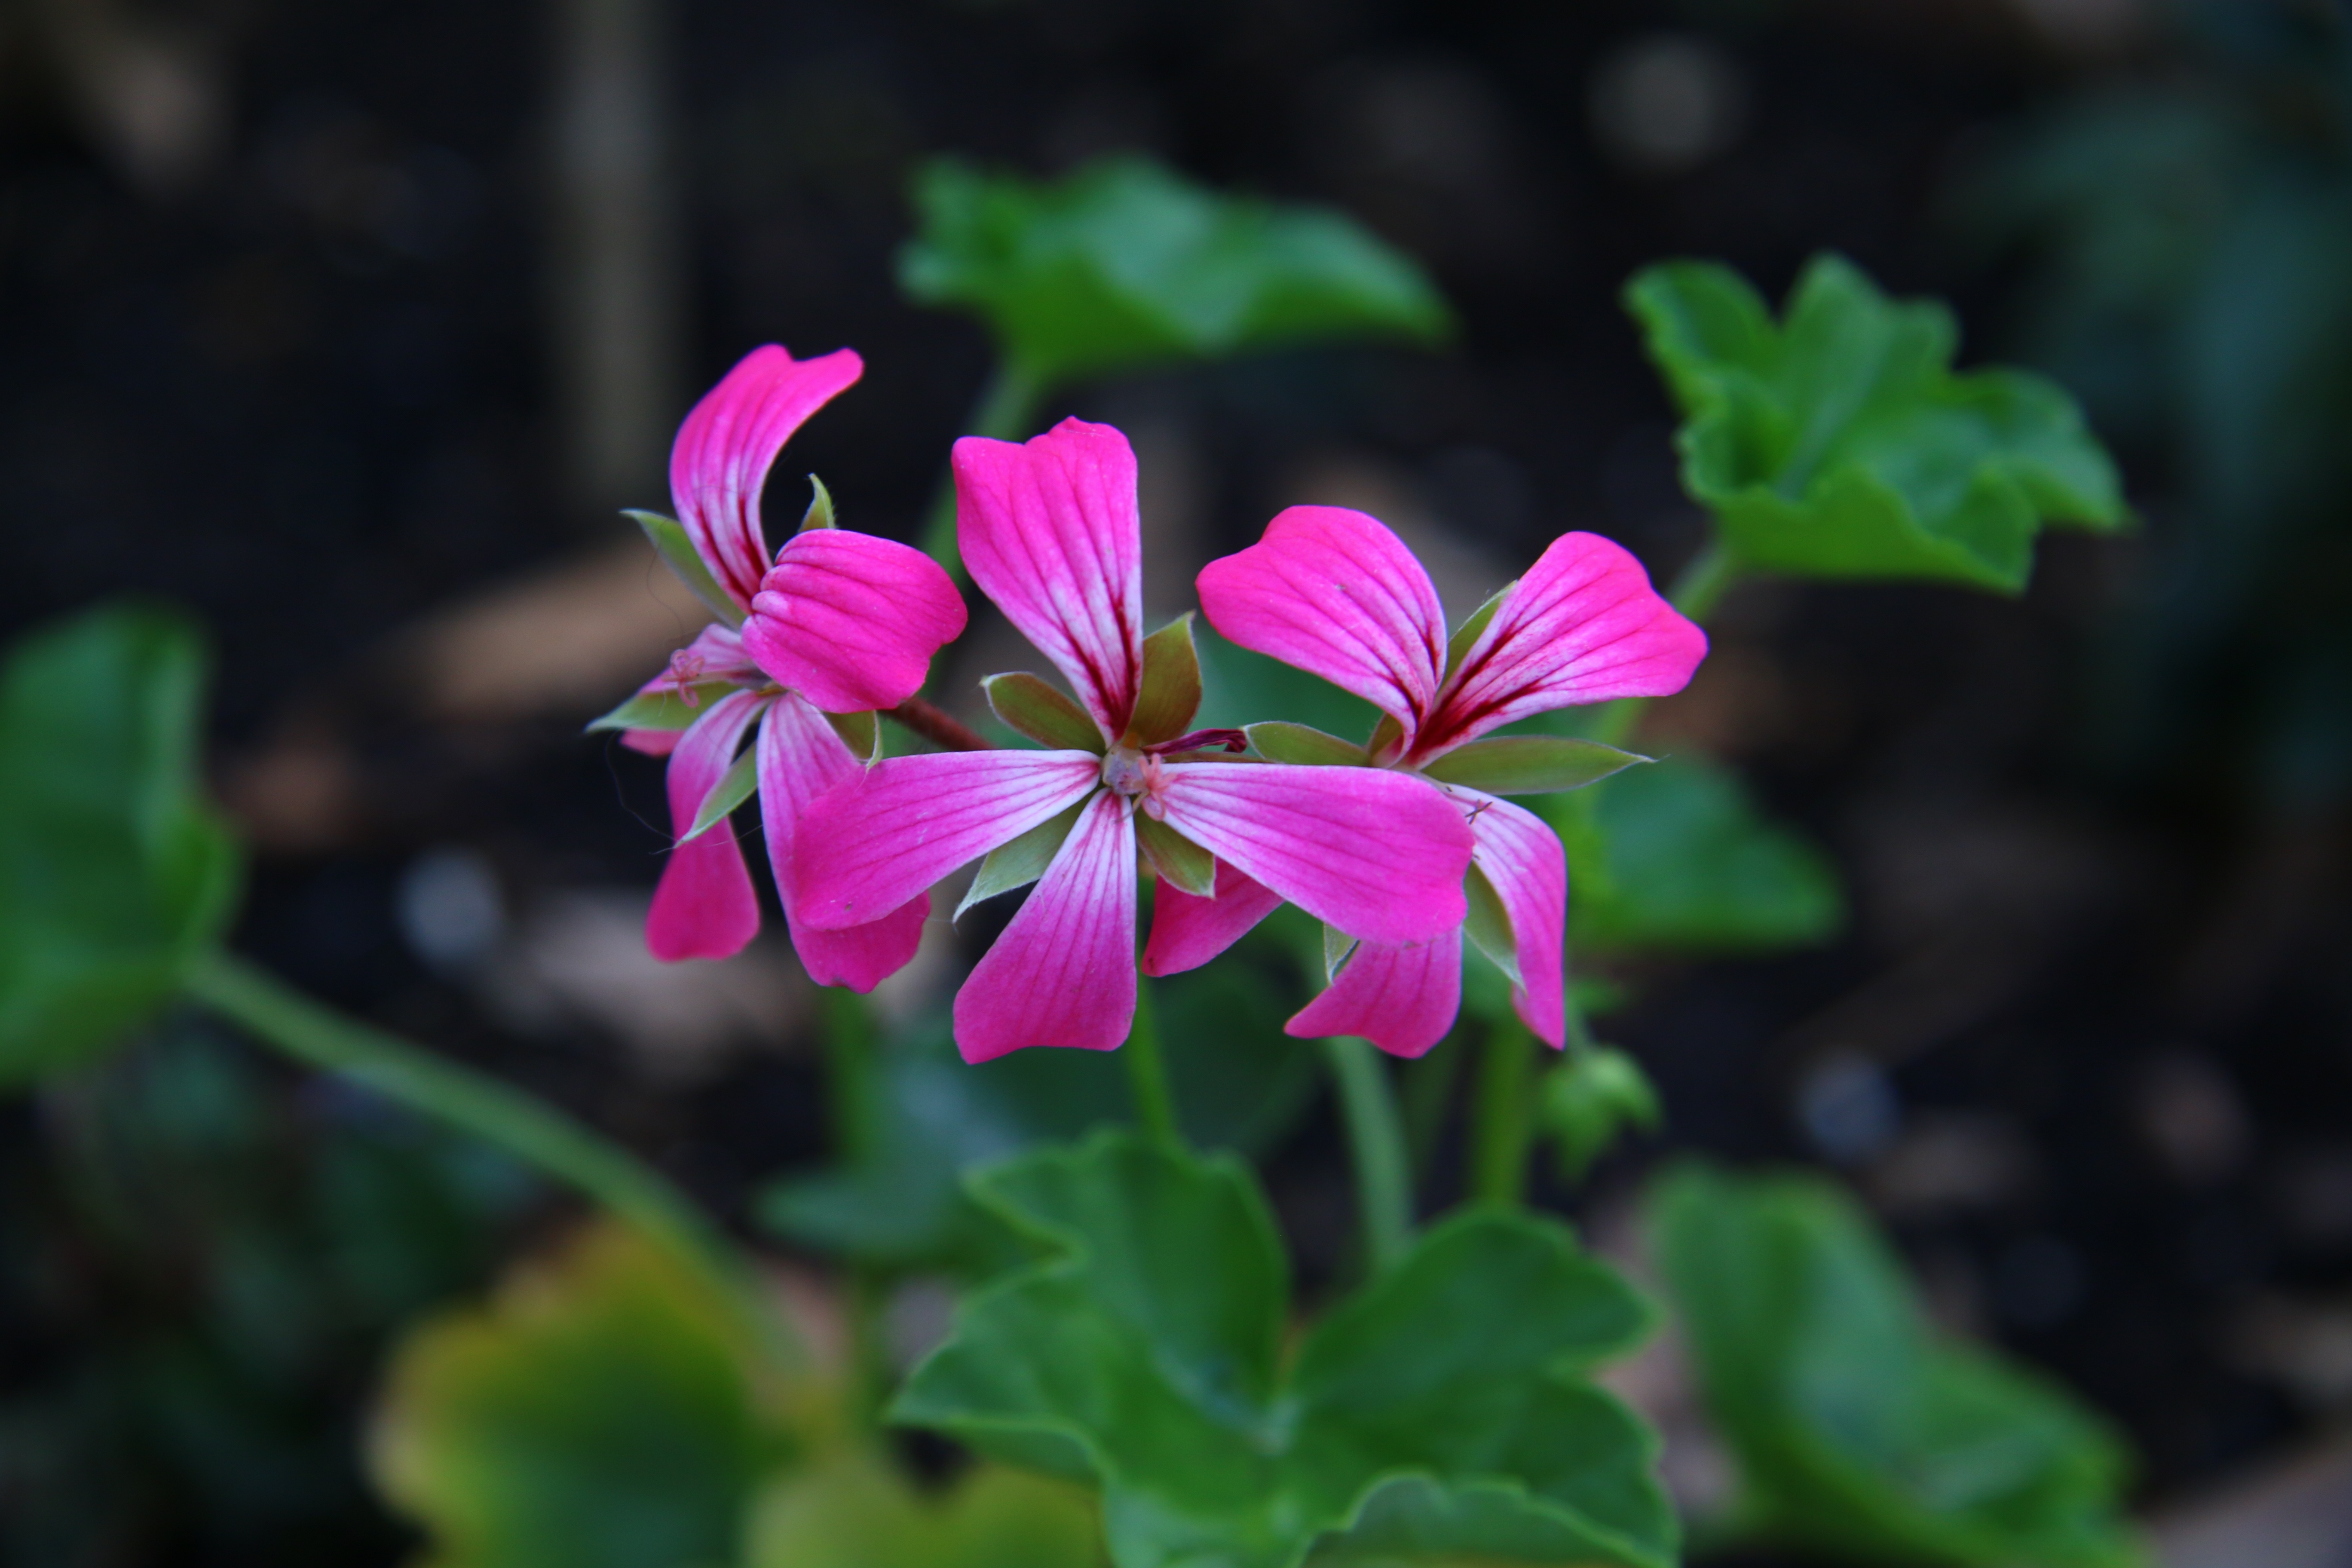
nature, plant, leaf, flower, petal, summer, spring, green, botany, flora, wildflower, geranium, shrub, macro photography, flowering plant, geraniaceae, rose geranium, annual plant, land plant, geraniales